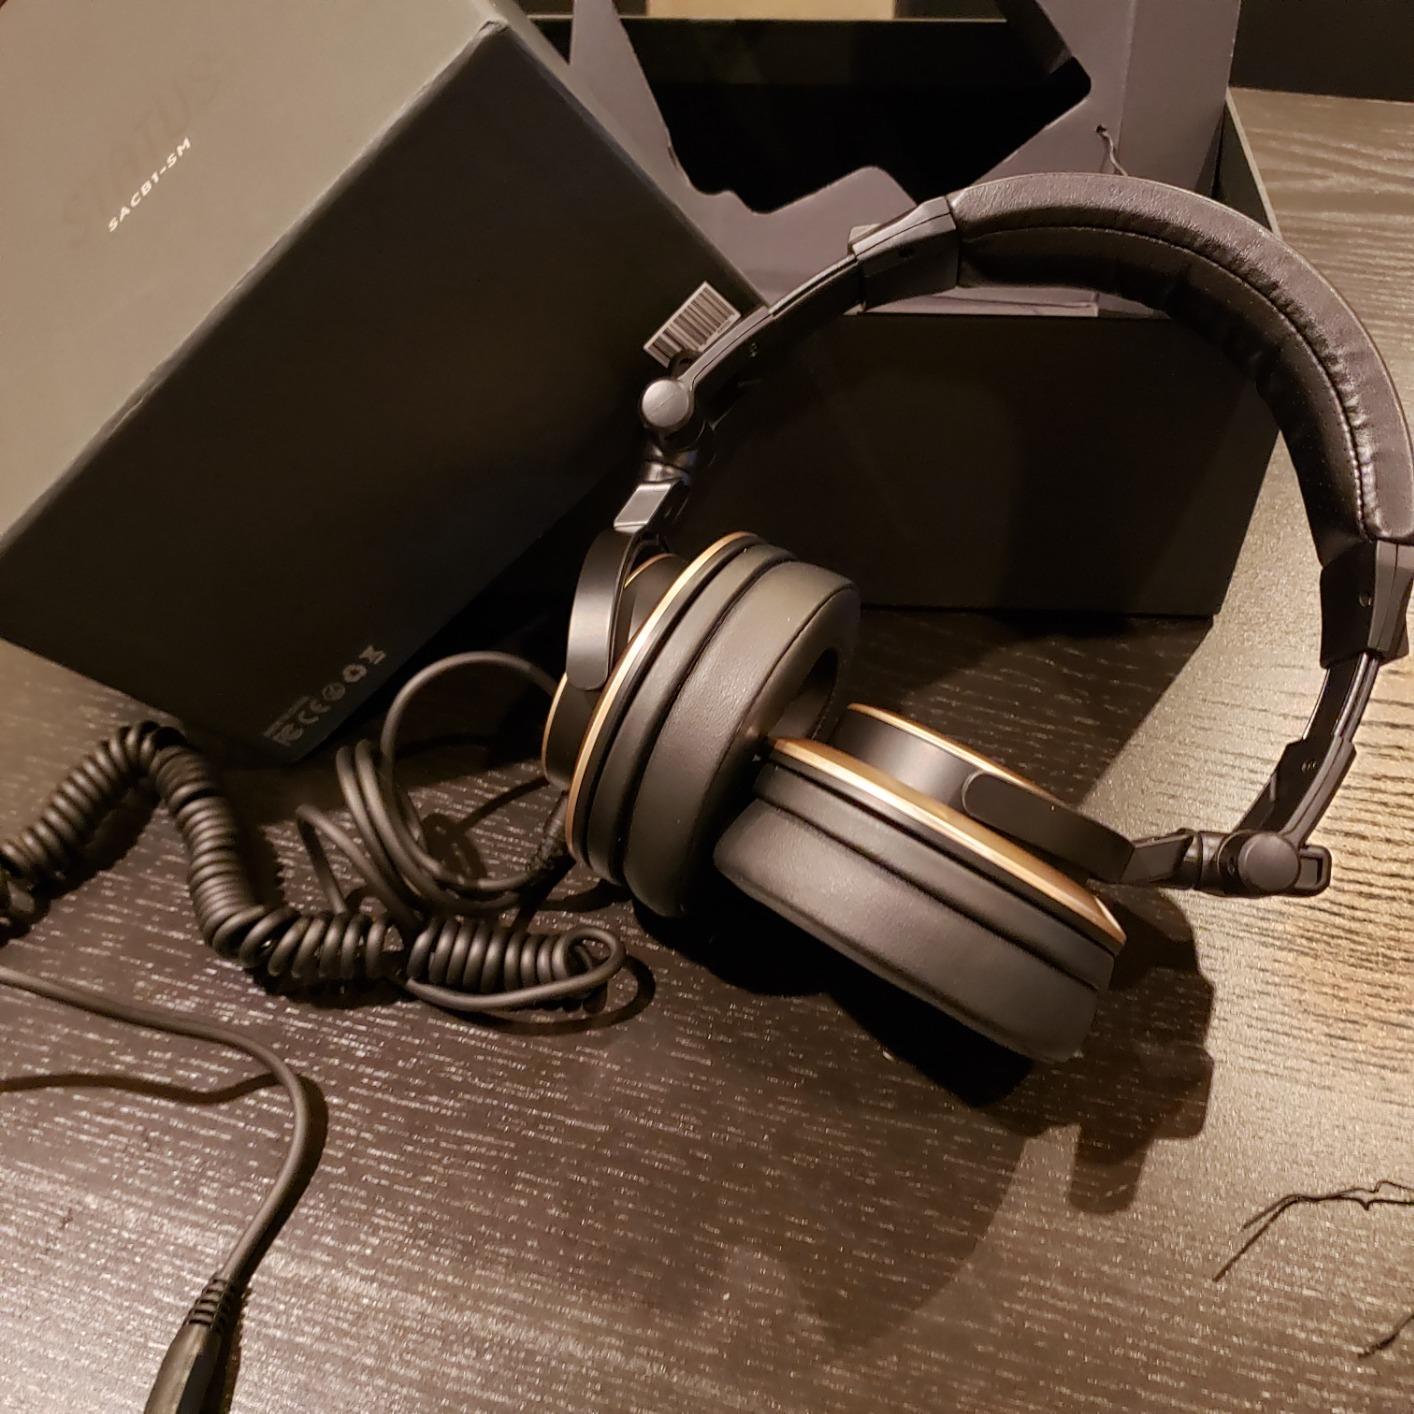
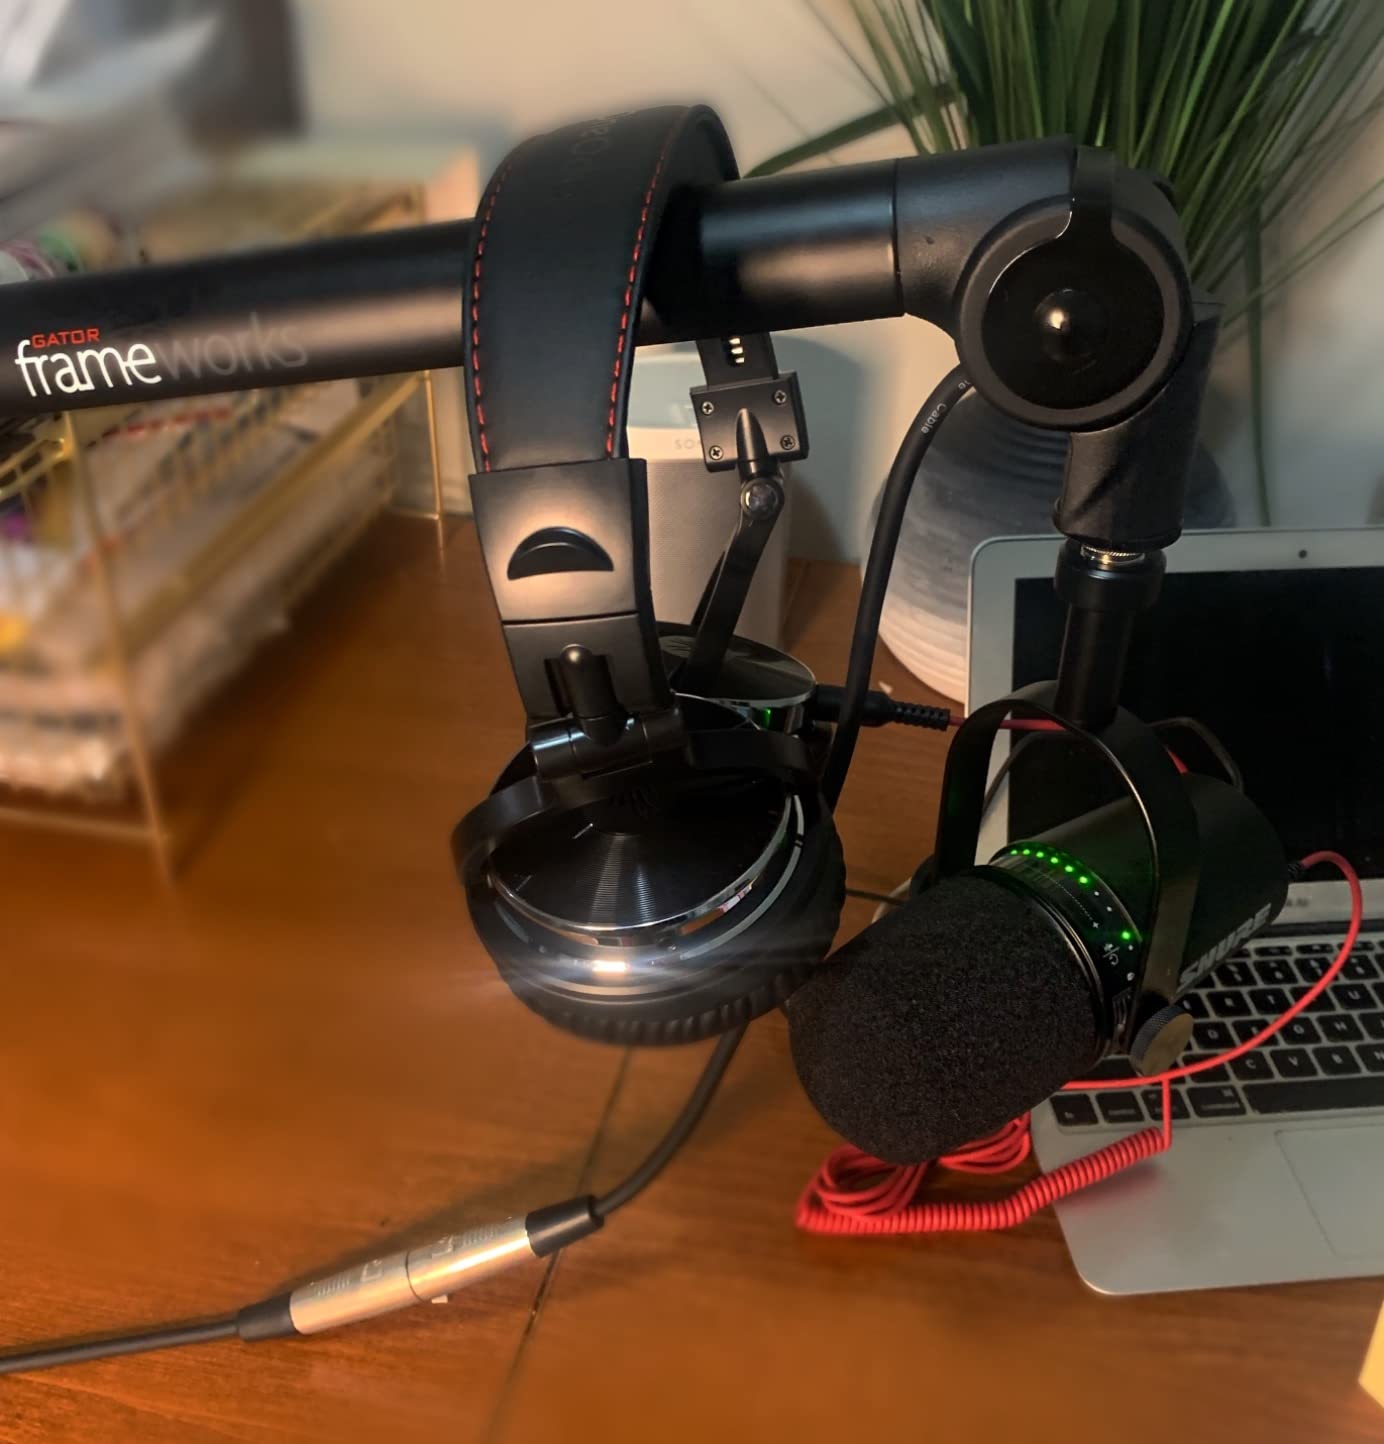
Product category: headphones
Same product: no